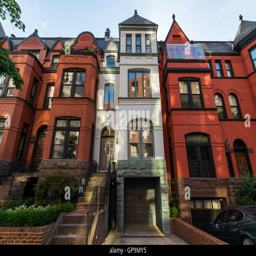
buildings during a summer day